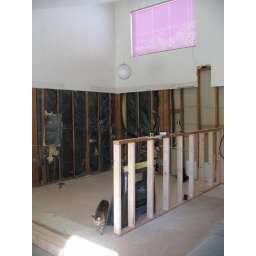
New pony wall in mid construction. (And a curious kitty)